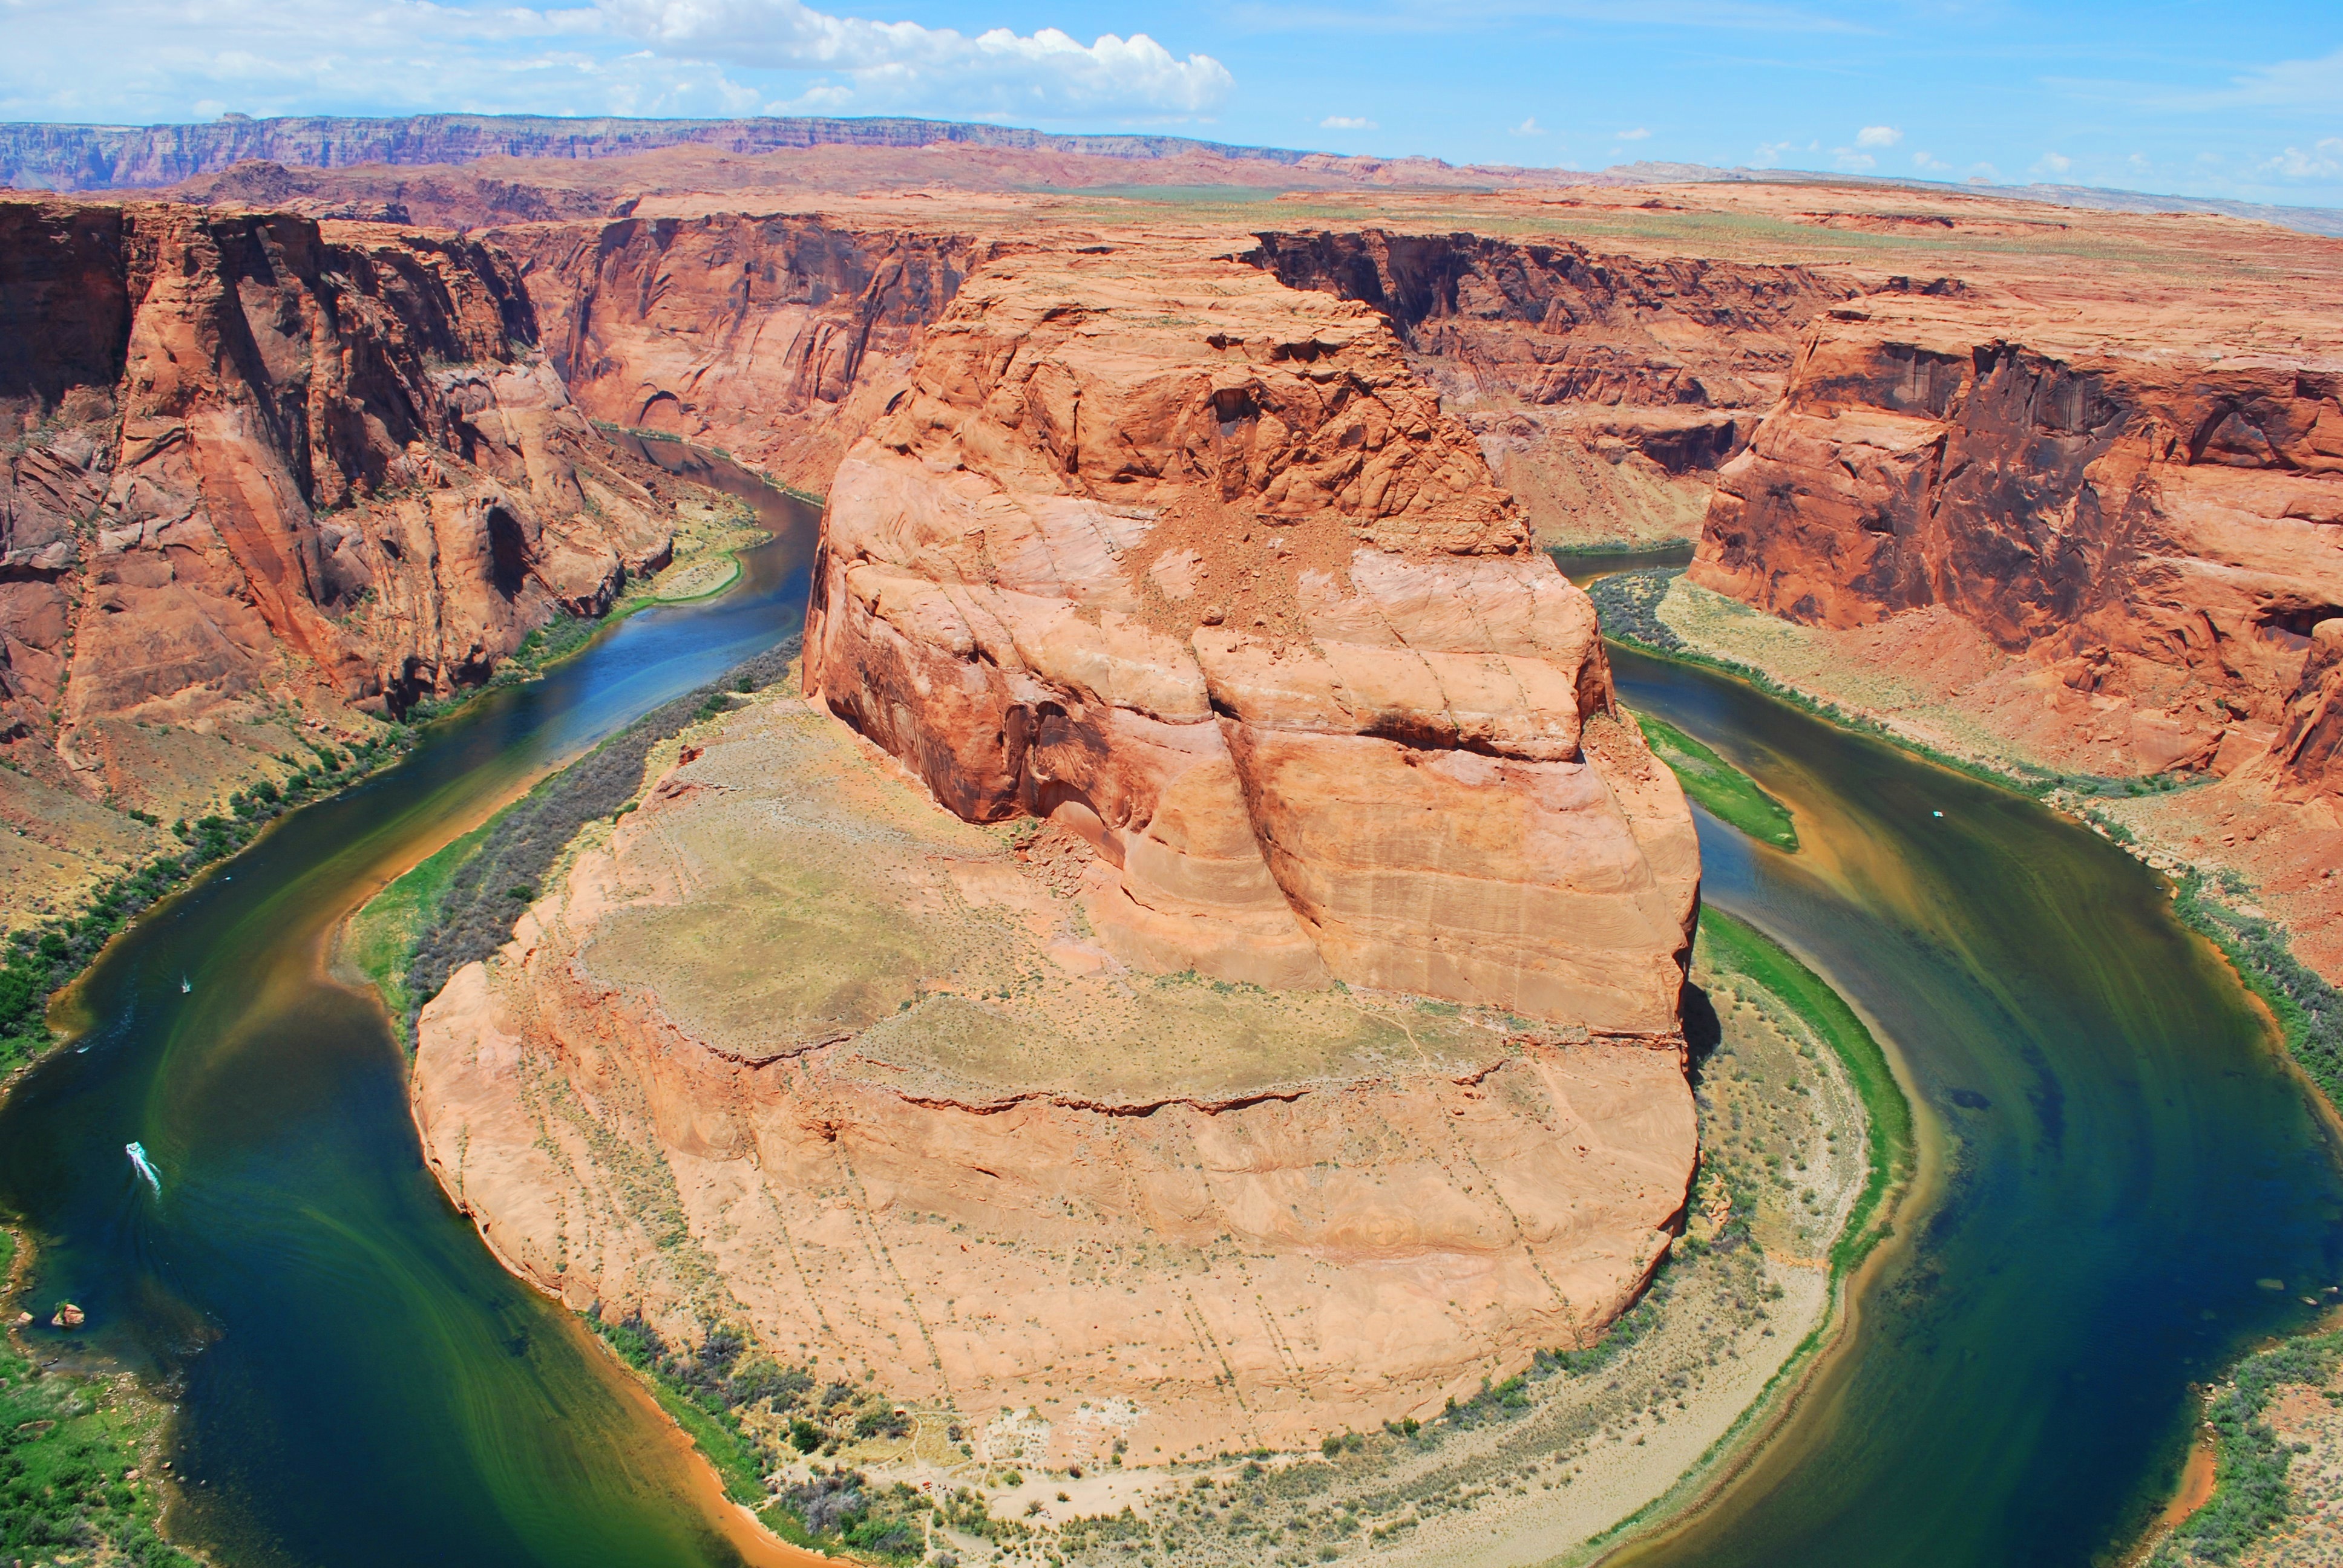
landscape, nature, rock, wilderness, river, stone, formation, cliff, scenic, natural, landmark, canyon, terrain, arizona, outdoors, geology, badlands, plateau, horseshoe, horseshoe bend, wadi, destinations, landform, geographical feature